Napsbury railway station

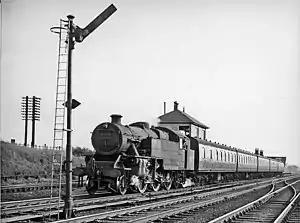
Down local leaving Napsbury in 1958

Napsbury railway station was built by the Midland Railway in 1905 on its line to St Pancras station.